Atmosfear: The Gatekeeper

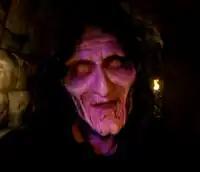
The new Gatekeeper.

In both booklet and DVD instructions it is recommend that players create a perfect ""Atmosfear"" before playing, which includes playing the game at night, dimming down the lights and turning up the volume for the DVD (with a suitable 5.1 Surround soundtrack). The board is set up with the keys, Time and Fate cards put on and beside the board. Players then write their greatest fear on individual slips of paper and place them -folded- into the Well of Fears in the center of the board. Then the players choose their playing pieces and corresponding character cards, as well as a numbered key rack. Once everything is set up, "Play" is then chosen from the main menu, summoning the Gatekeeper. When he asks who is playing, the players need to use the DVD remote to tell the Gatekeeper which characters are in the game; at least 3 players are required. He will then choose a "Chosen One" to act as his eyes and ears. The Chosen One rolls first to start the game. Once the game and on-screen countdown begin, pressing Stop or Pause on the remote is not possible.